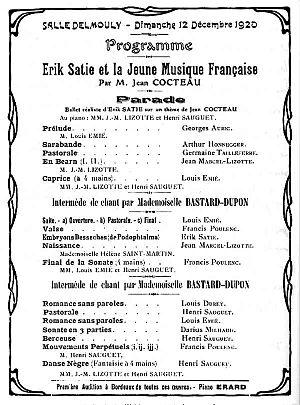
Jean Cocteau, né le 5 juillet 1889 à Maisons-Laffitte et mort le 11 octobre 1963 dans sa maison de Milly-la-Forêt, est un poète, graphiste, dessinateur, dramaturge et cinéaste français. Il est élu à l'Académie française en 1955.